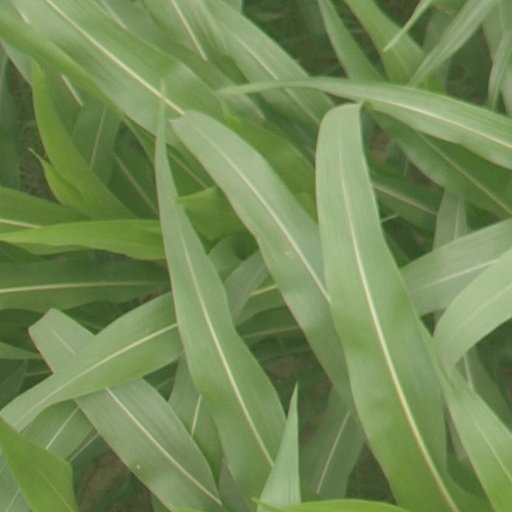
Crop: maize; corn